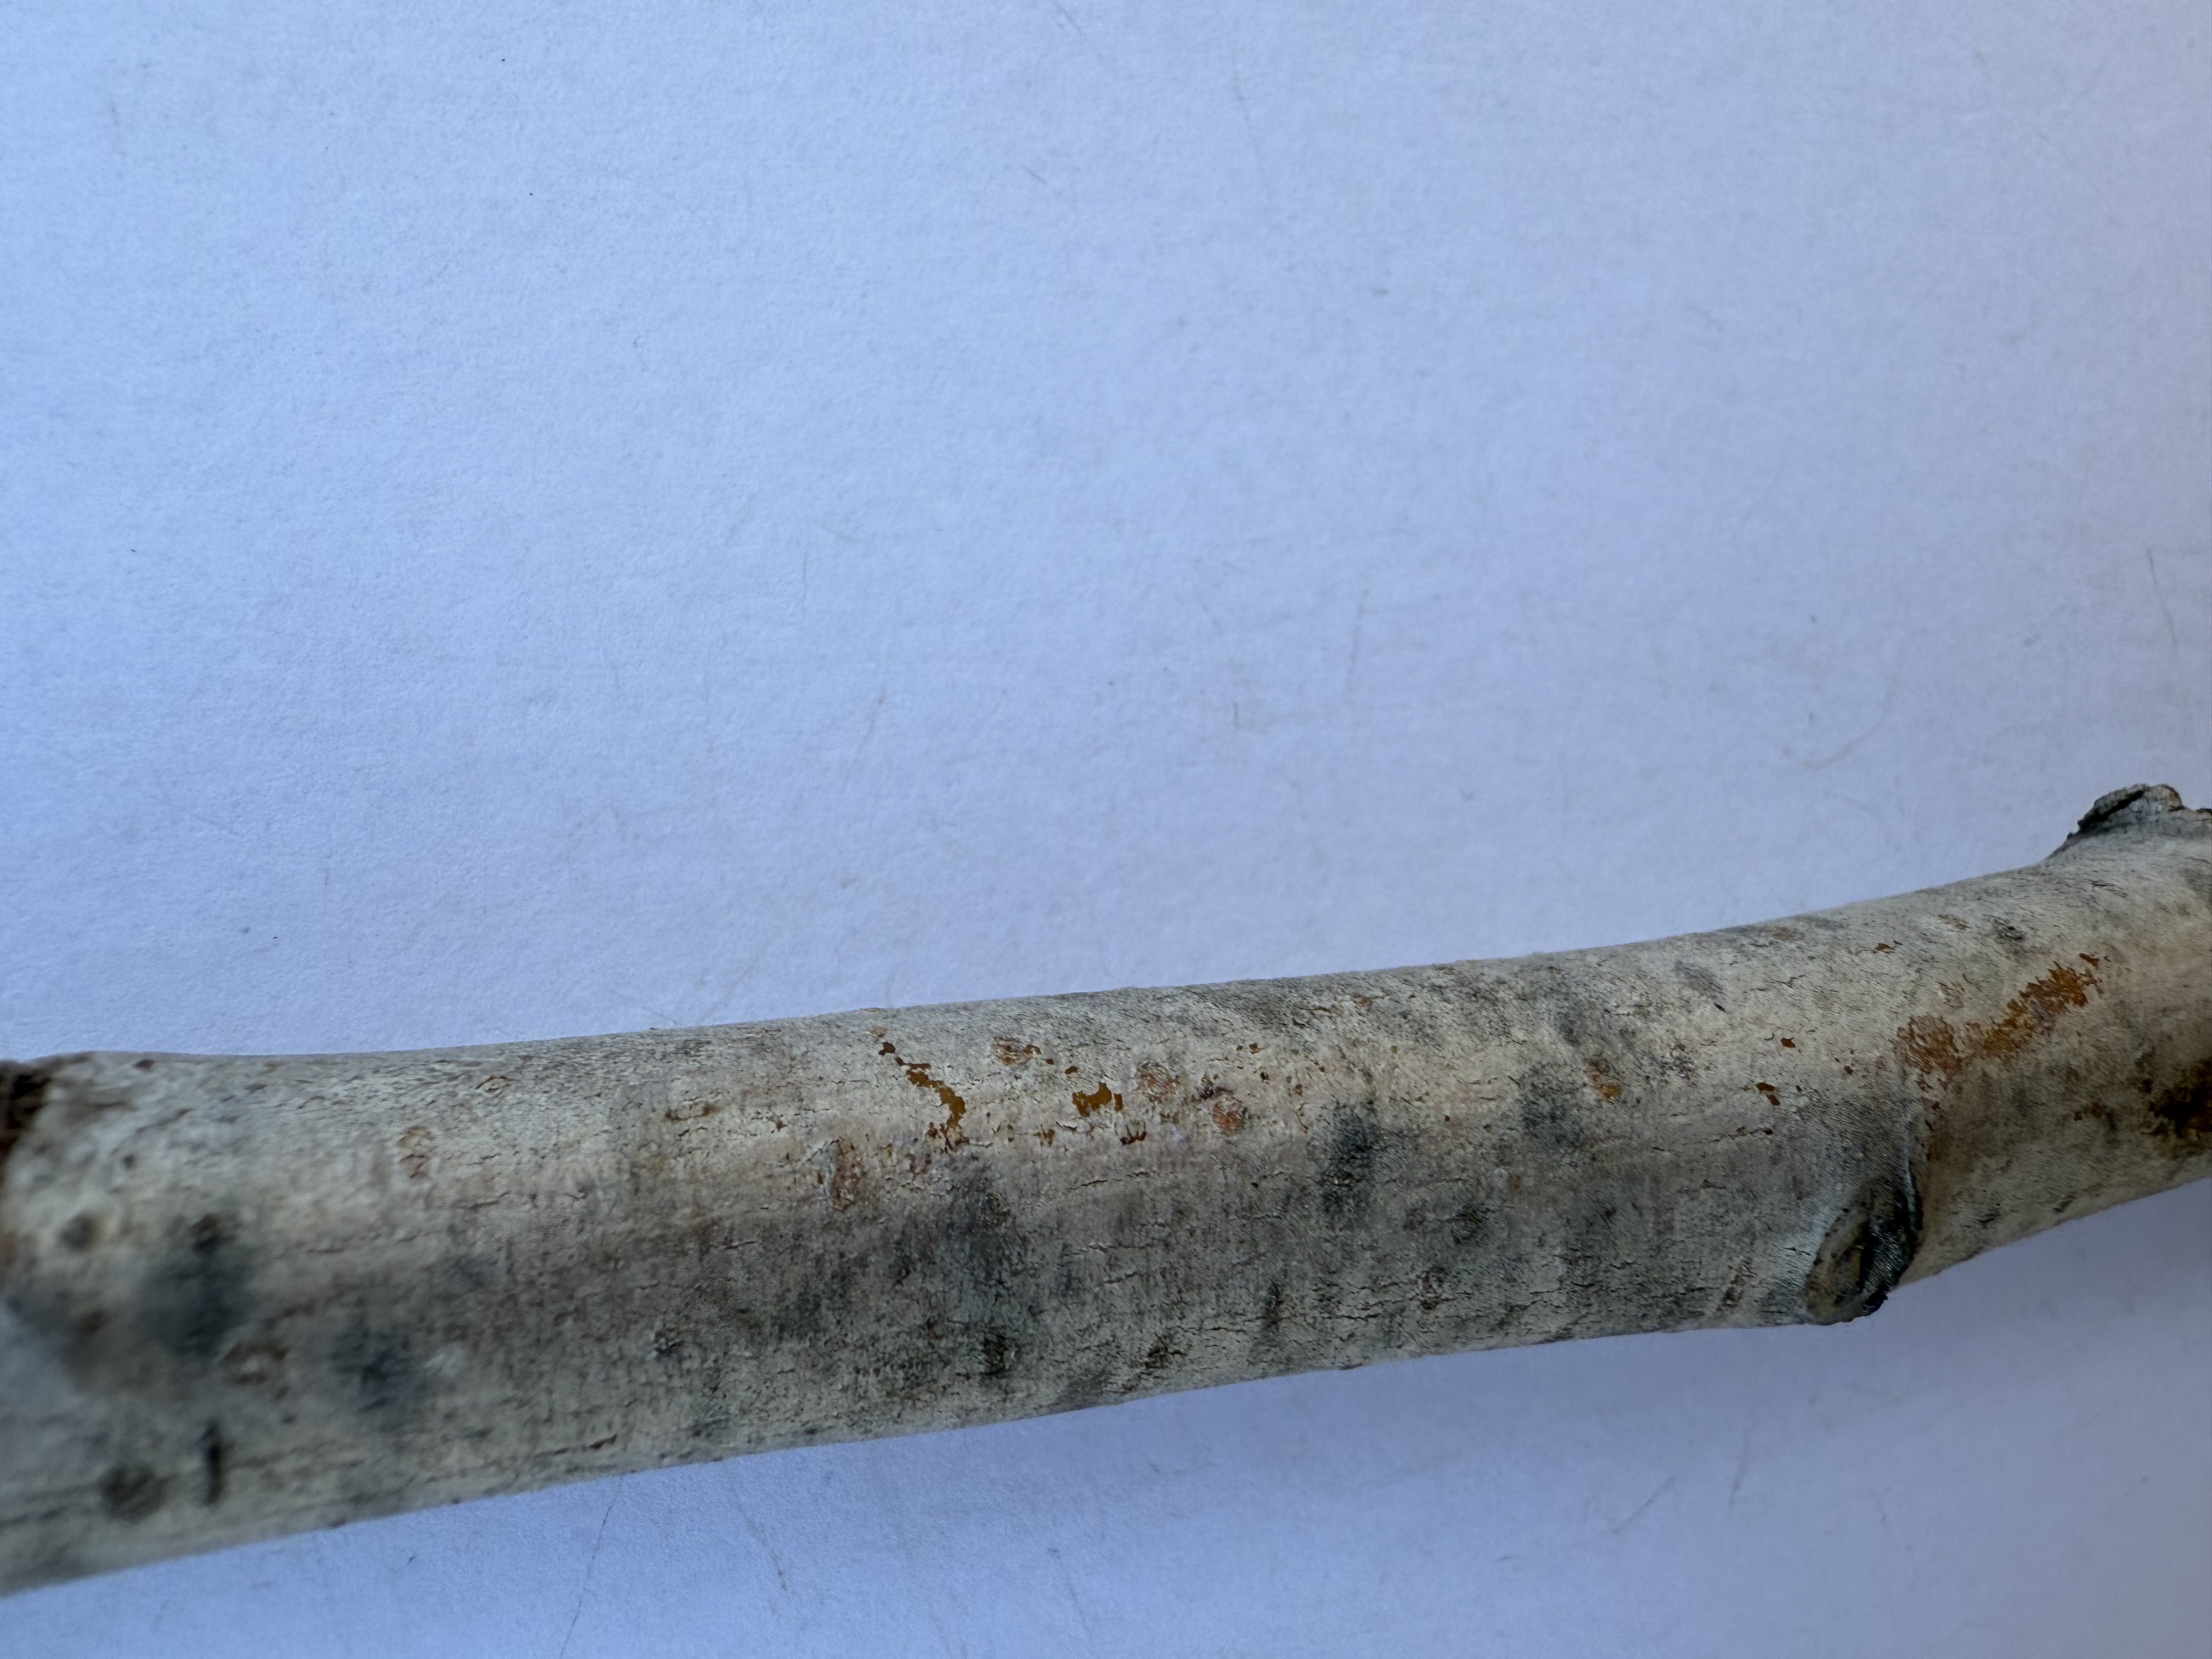
Variety: Kagizman Long Apple